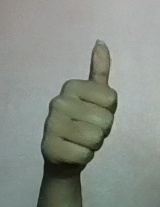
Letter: aleff